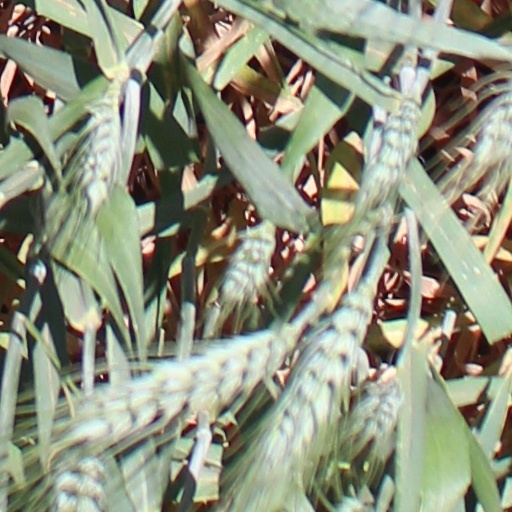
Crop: wheat